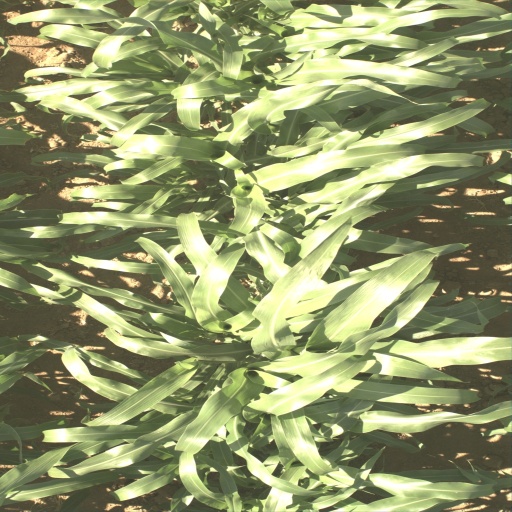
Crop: sorghum